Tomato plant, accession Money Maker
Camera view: horizontal (90 deg, fisheye); turntable rotation: 180 degrees
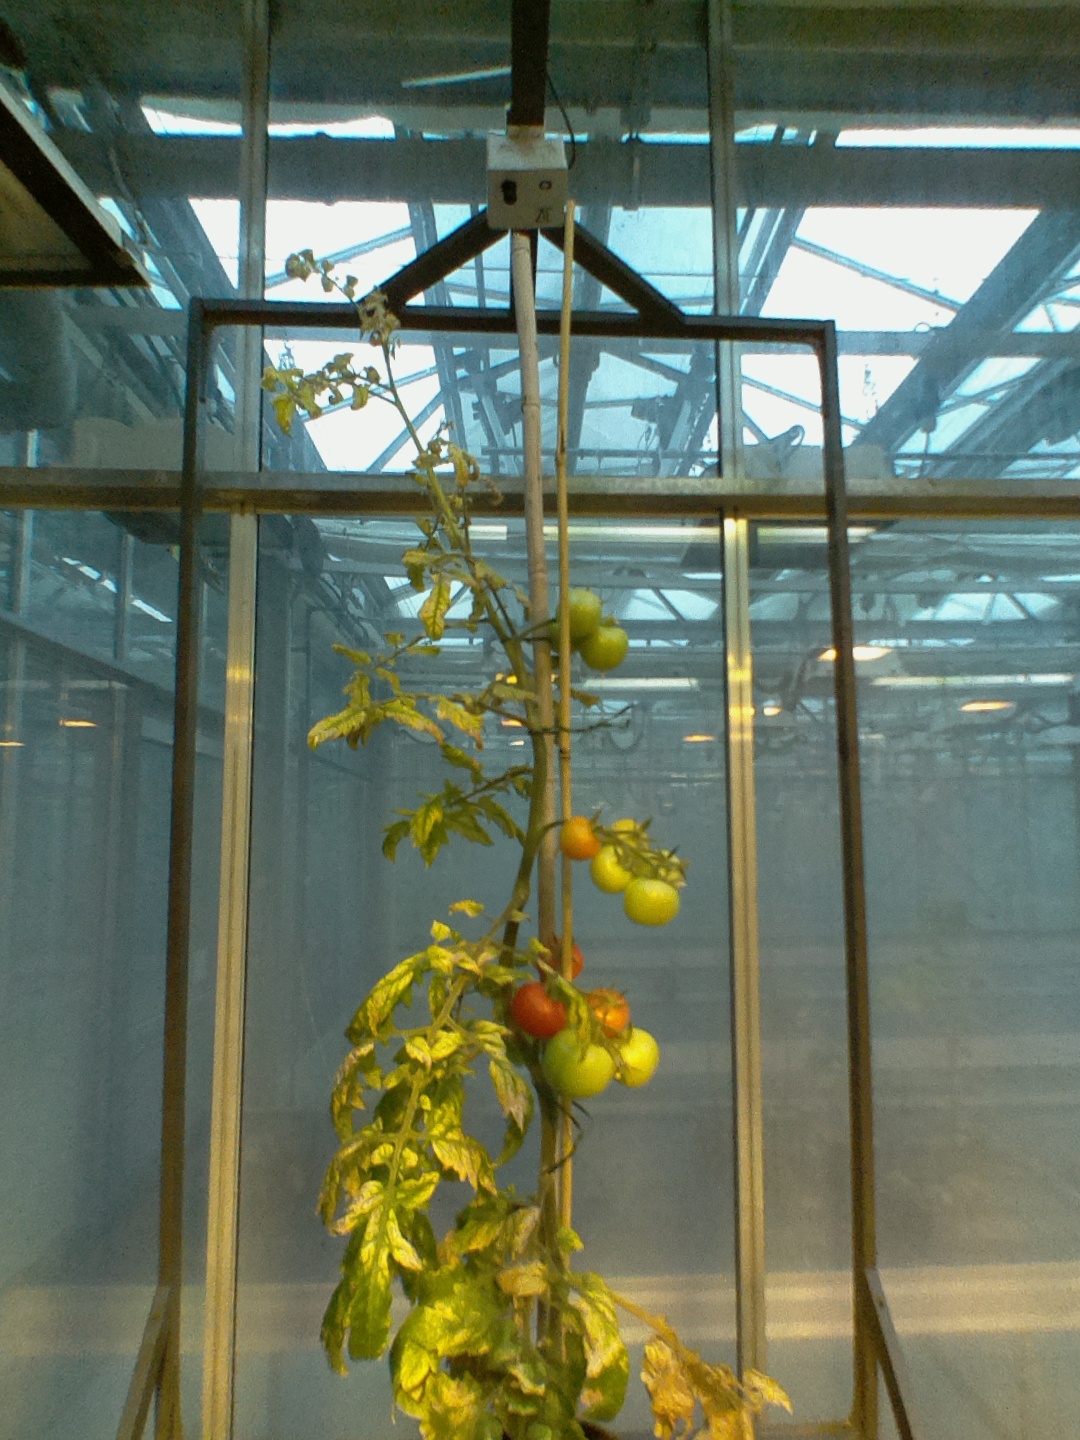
BBCH growth stage 84: 40%-50% of fruits show typical fully ripe color